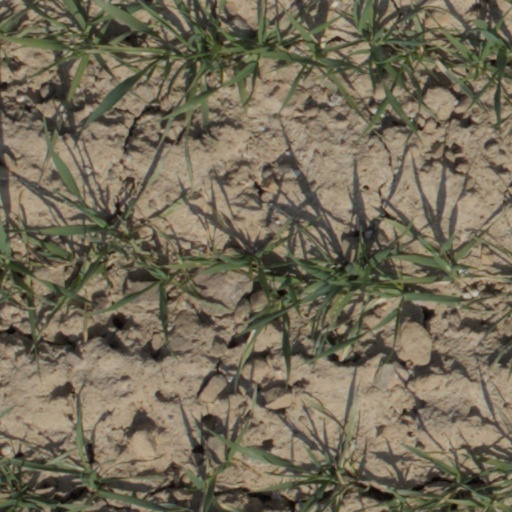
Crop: wheat